Chartreuse (liqueur)

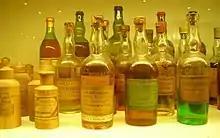
Chartreuse counterfeits

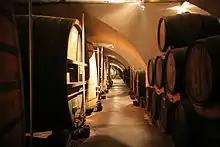
Chartreuse cellars

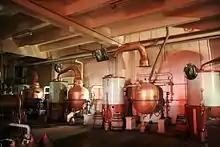
Old-style pot stills no longer in regular use, having been replaced by stainless steel stills

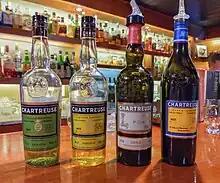
A Chartreuse tasting in the U.S., left to right: green, yellow, Liqueur du 9° Centenaire, and MOF Chartreuse products

According to tradition, a marshal of artillery to French king Henry IV, François Hannibal d'Estrées, presented the Carthusian monks at Vauvert, near Paris, with an alchemical manuscript that contained a recipe for an "elixir of long life" in 1605. The recipe eventually reached the religious order's headquarters at the Grande Chartreuse monastery, north of Grenoble. The formula is said to include 130 herbs, plants and flowers and secret ingredients combined in a wine alcohol base. The recipe was further enhanced in 1737 by Brother Gérome Maubec.